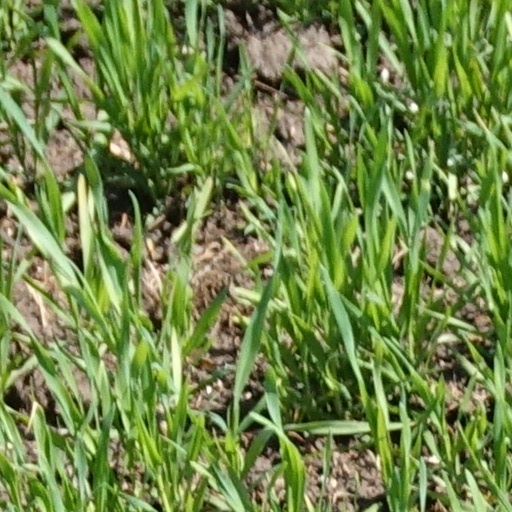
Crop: wheat